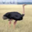
Label: bird